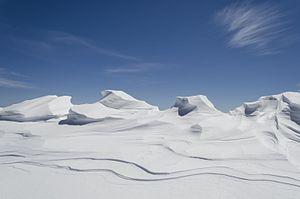
Le parc national du Pelister est l'un des trois parcs nationaux de la Macédoine du Nord.